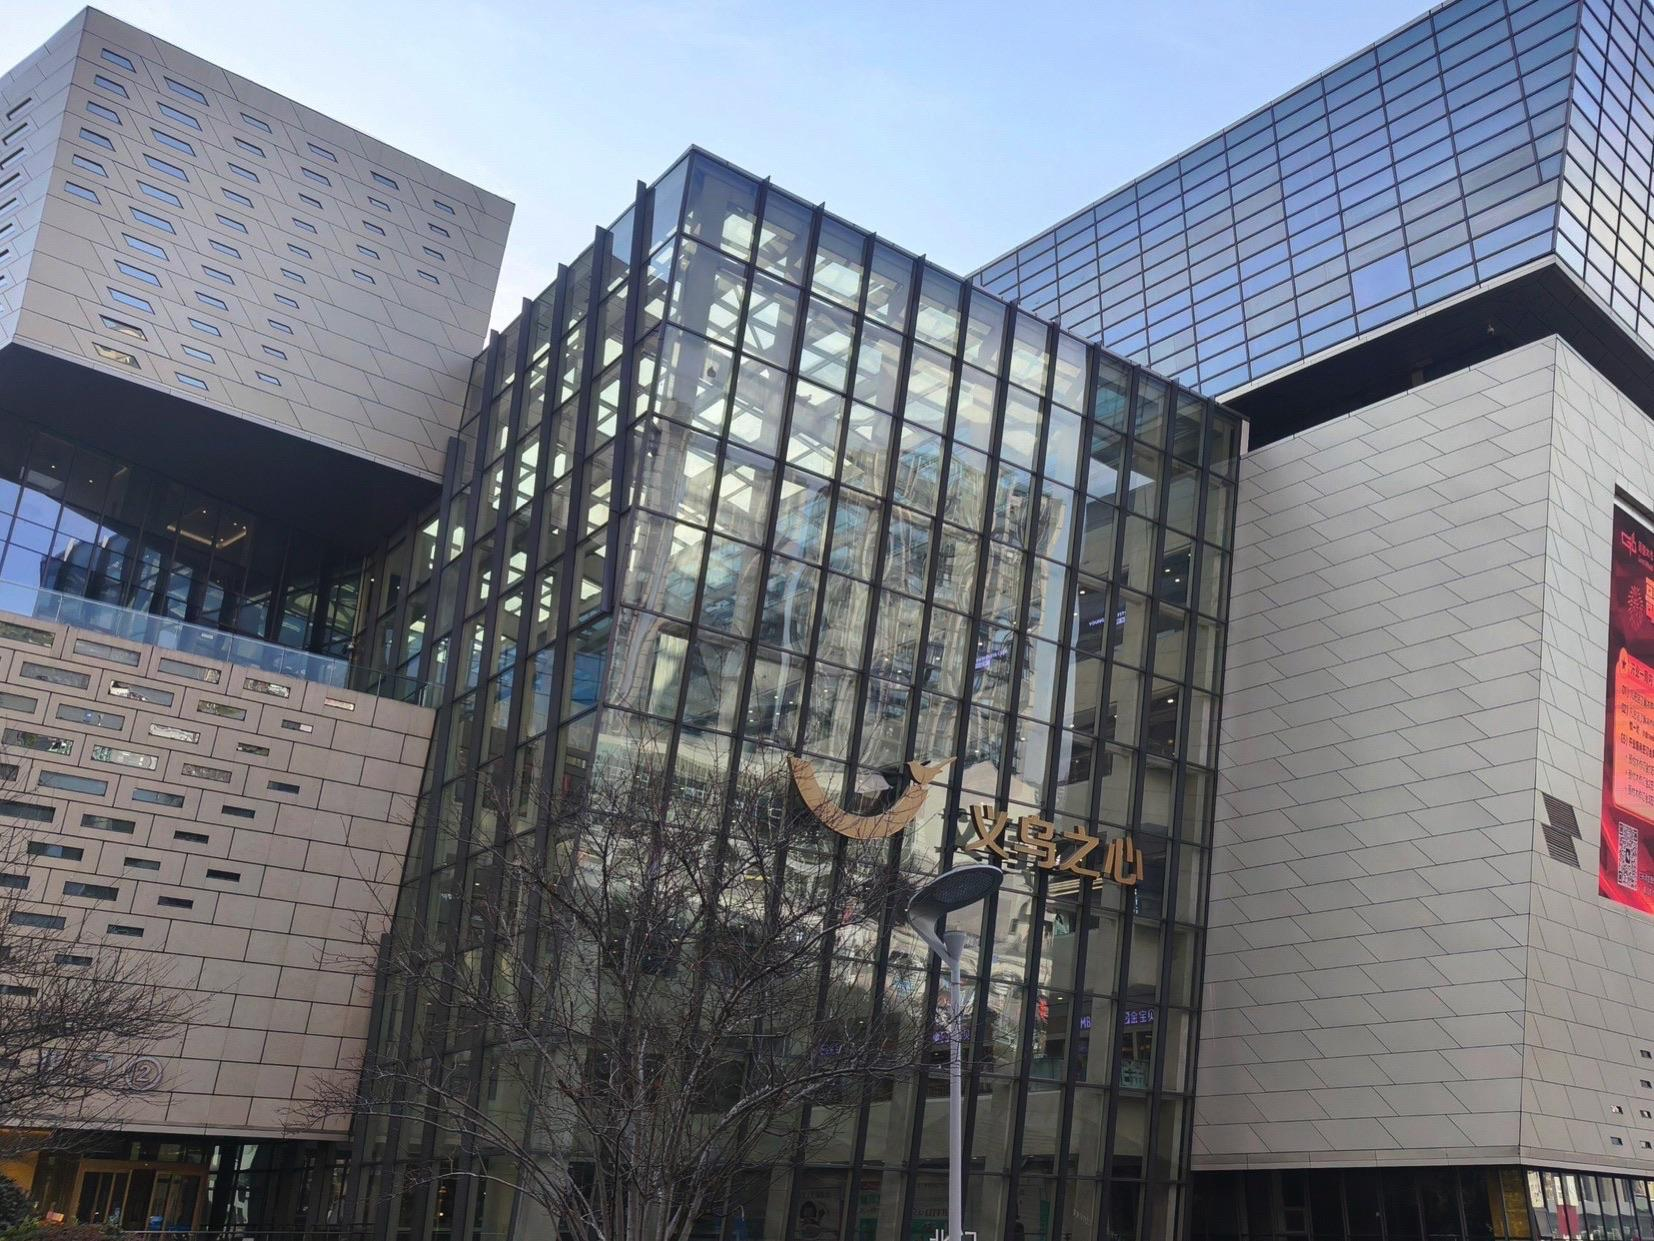
地标名称：义乌之心
所在城市：金华市·义乌市